Messe Sindelfingen

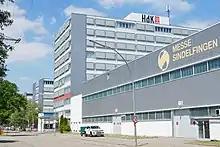
Messehalle Sindelfingen, Mahdentalstraße 116

Messe Sindelfingen, formerly known as Messehalle Sindelfingen, is a fair and convention center located in Sindelfingen, Germany, which was founded in 1973. It has one large hall with a 3,000-capacity and area of 8000 m² in total for exhibitions.